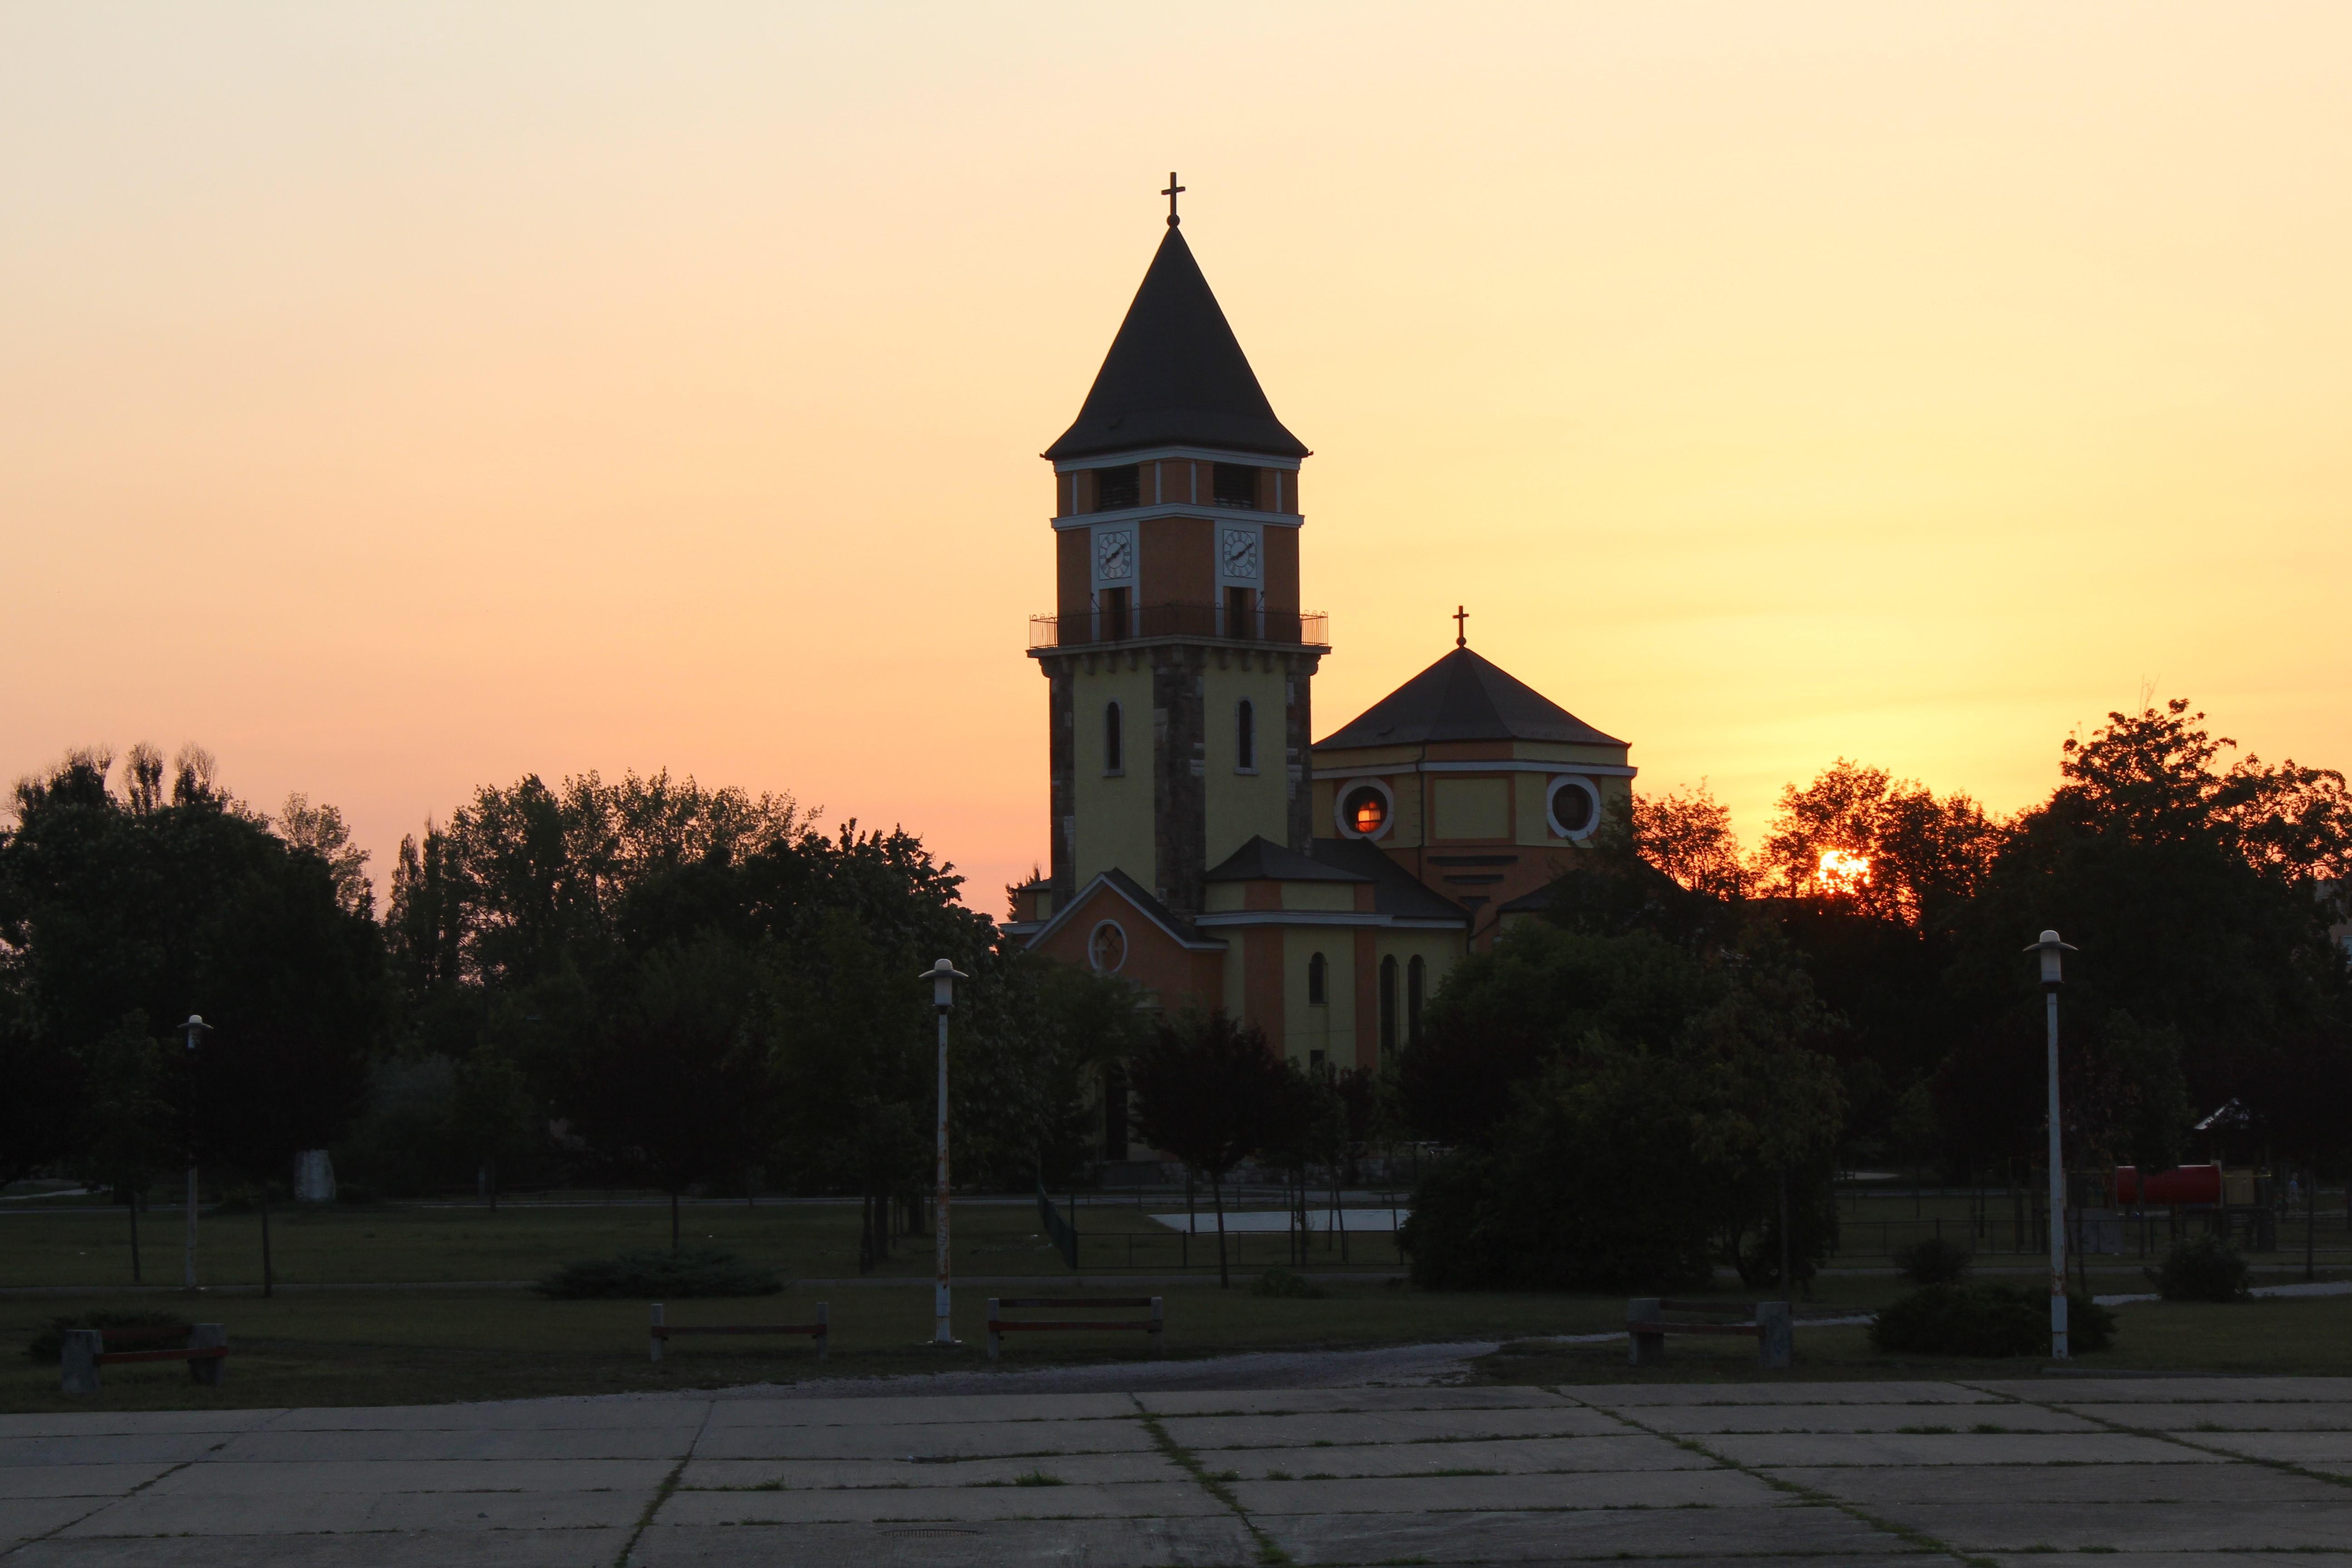
sunset, night, morning, building, city, dusk, evening, tower, facade, church, exterior, place of worship, religious, steeple, christianity, worship, saint barbara church, dorog